French invasions of Brazil

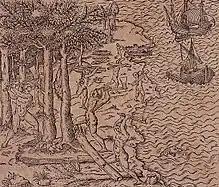
Cutting brazilwood (André Thevet, 1575).

The first French invasion of Brazil took place on the Santo Aleixo Island and lasted from March to December 1531, when they were expelled by Portuguese soldiers. During the occupation, the area was called Île Saint-Alexis.